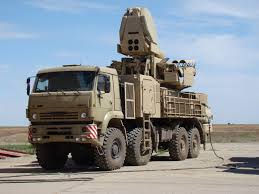
Label: Air Defense